Khorat Group

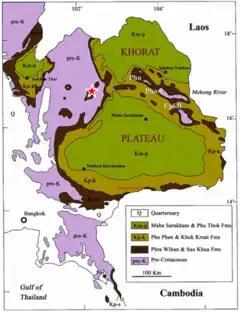
Location of the Khorat Group within the Khorat Plateau (Brown and yellow)

The Khorat Group is a stratigraphic group located within the Khorat Plateau in the Isan region of Thailand. It was first defined as the Khorat Series by Brown et al in 1953 and was redefined as the Khorat Group by Ward and Bunnag in 1964, which gave it its current constituent formations as well as including the Nam Phong Formation, which is now excluded from the group. Subsequently the sequence underwent several different stratigraphic proposals with several alternative divisions, but the formations proposed in Ward and Bunnag are the most widely used. Initially thought to be Triassic, the sequence has been shown to be of Early Cretaceous in age, Dating from the Berriasian to Aptian. It overlies the Nam Phong Formation and is overlain by the evaporitic deposits of the Maha Sarakham Formation. It consists of continental freshwater deposits largely of alternating sandstones and mudstones. The Group is notable for its fossil content, including those of dinosaurs.